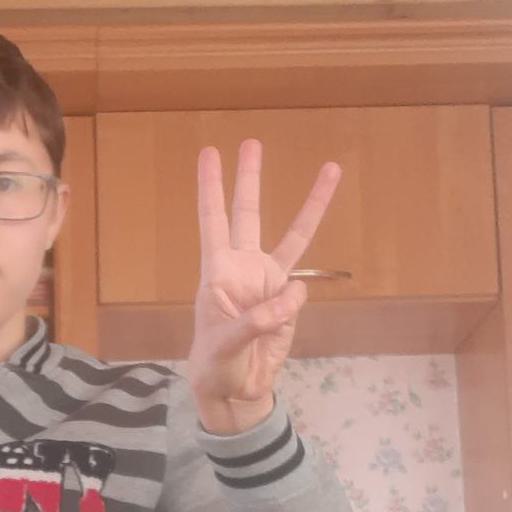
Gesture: three